Colorado lunar sample displays

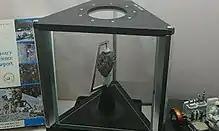
Apollo 11 lunar rock on display at Colorado School of Mines

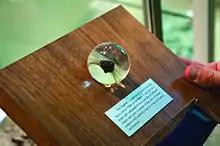

The Colorado Apollo 11 lunar samples plaque was first displayed in a low-security location with easy public access on the first floor of the Colorado State Capitol building beginning around 1992. By 2010 it had been moved to a secure display on the third floor, when the Capitol Building Advisory Committee decided to move it to an unknown location until it could come up with plans for a permanent secure location. This action was prompted by speculative news reports about the high value of the material and concern about the potential for theft.